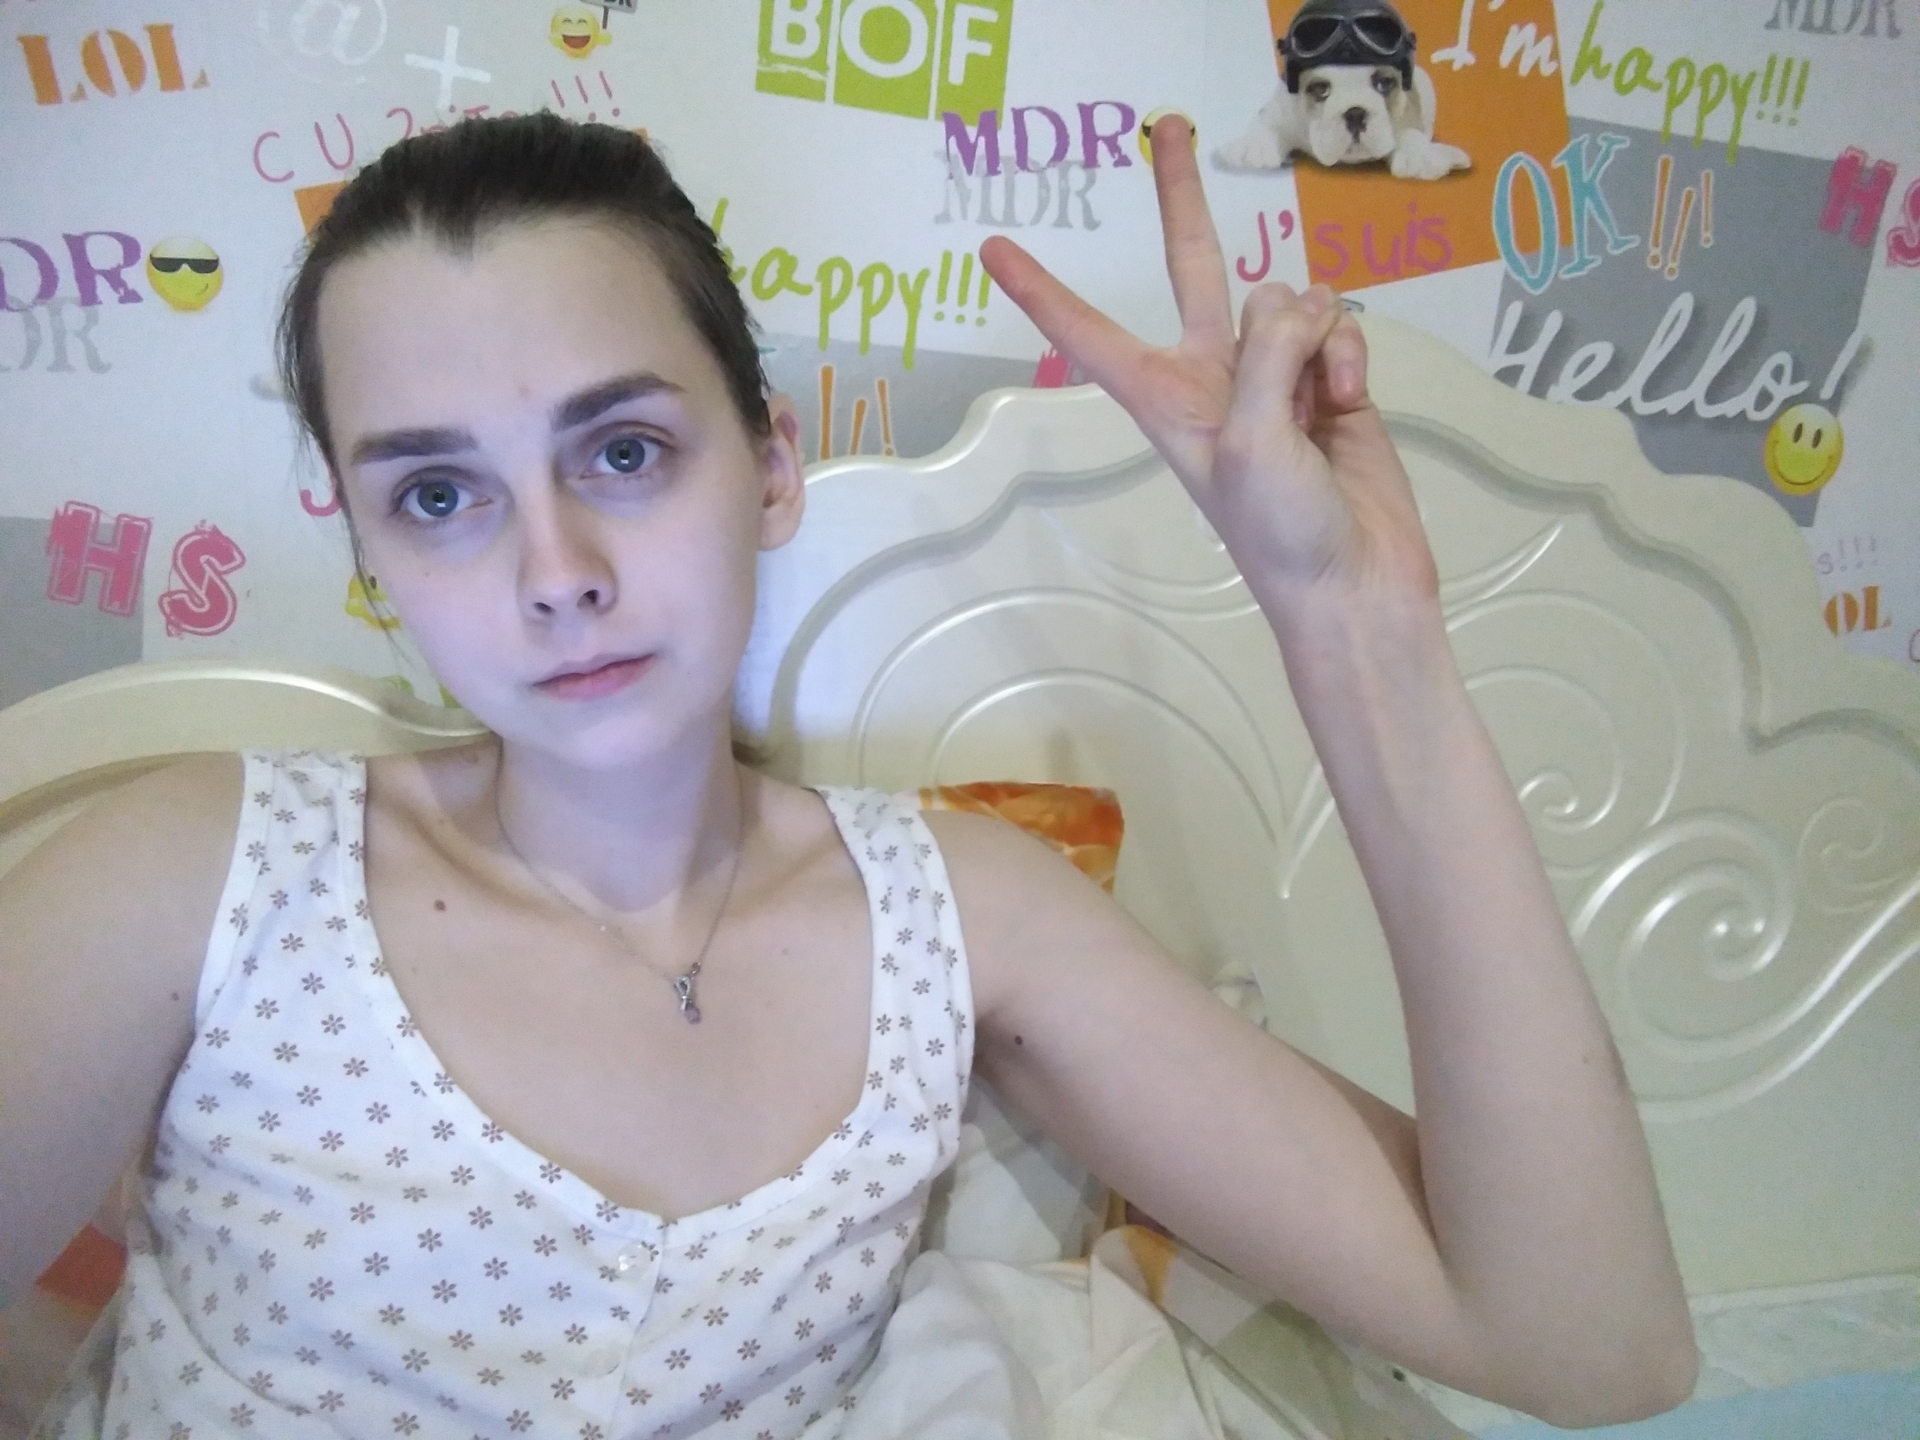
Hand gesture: peace